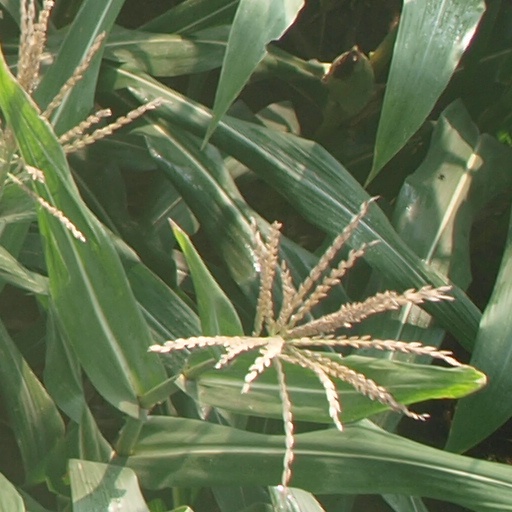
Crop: maize; corn